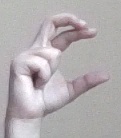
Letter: thal